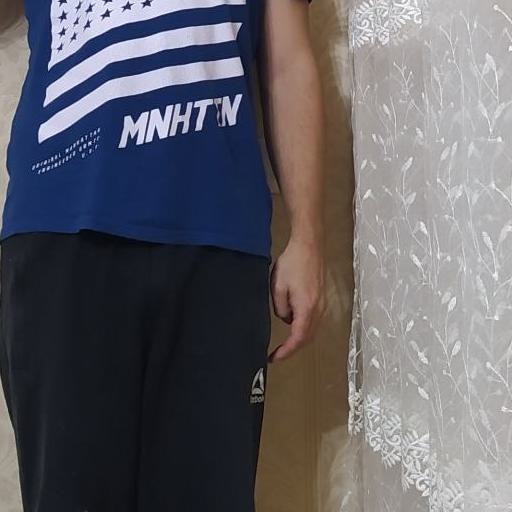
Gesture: no_gesture